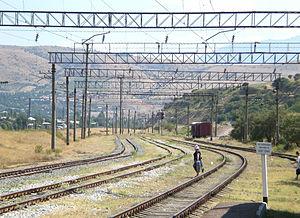
Hodjikent, aussi Xojikent, parfois Hojikent, Khodjikent, Khodjakent ou Hojakent, est un village d'Ouzbékistan situé dans la province de Tachkent, dans le district de Bostanliq.